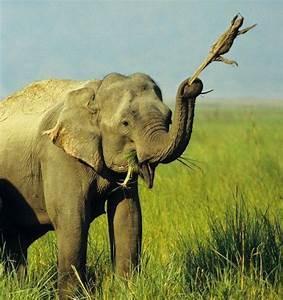
elephant